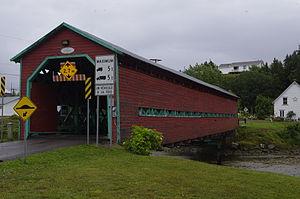
Le pont couvert Galipeault (1923), à Grande-Vallée.
Cette liste recense les biens du patrimoine immobilier de la Gaspésie–Îles-de-la-Madeleine inscrits au répertoire du patrimoine culturel du Québec. Cette liste est divisée par municipalité régionale de comté géographique.
Le pont Galipeault est un pont couvert à Grande-Vallée, au Québec, construit en 1923 et qui remplace celui de 1901. Il enjambe la rivière Grande Vallée et il est encore accessible à la circulation.
Grande-Vallée est une municipalité du Québec située dans la municipalité régionale de comté de La Côte-de-Gaspé et dans la région administrative de la Gaspésie–Îles-de-la-Madeleine. En plus du village de Grande-Vallée en tant que tel, la municipalité comprend deux hameaux : Grande-Vallée-des-Monts et Anse-à-Mercier.